Nuclear power in France

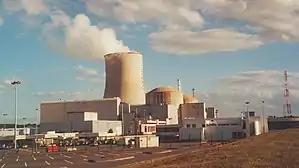
The Civaux site houses two 1500 MWe class reactors, the most recent design operating today

There are only four of these reactors, housed at two separate sites: Civaux and Chooz. Construction of these reactors started between 1984 and 1991, but full commercial operation did not begin until between 2000 and 2002 because of thermal fatigue flaws in the heat removal system requiring the redesign and replacement of parts in each N4 power station. By 2002 the reactors had been uprated from 1450 MWe to 1500 MWe. Serious stress corrosion cracking in the stainless steel safety system piping was discovered to 2021, requiring shutdowns for inspections and repair.